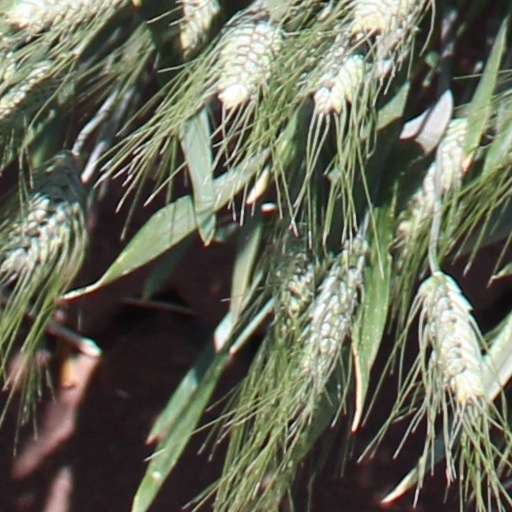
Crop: wheat